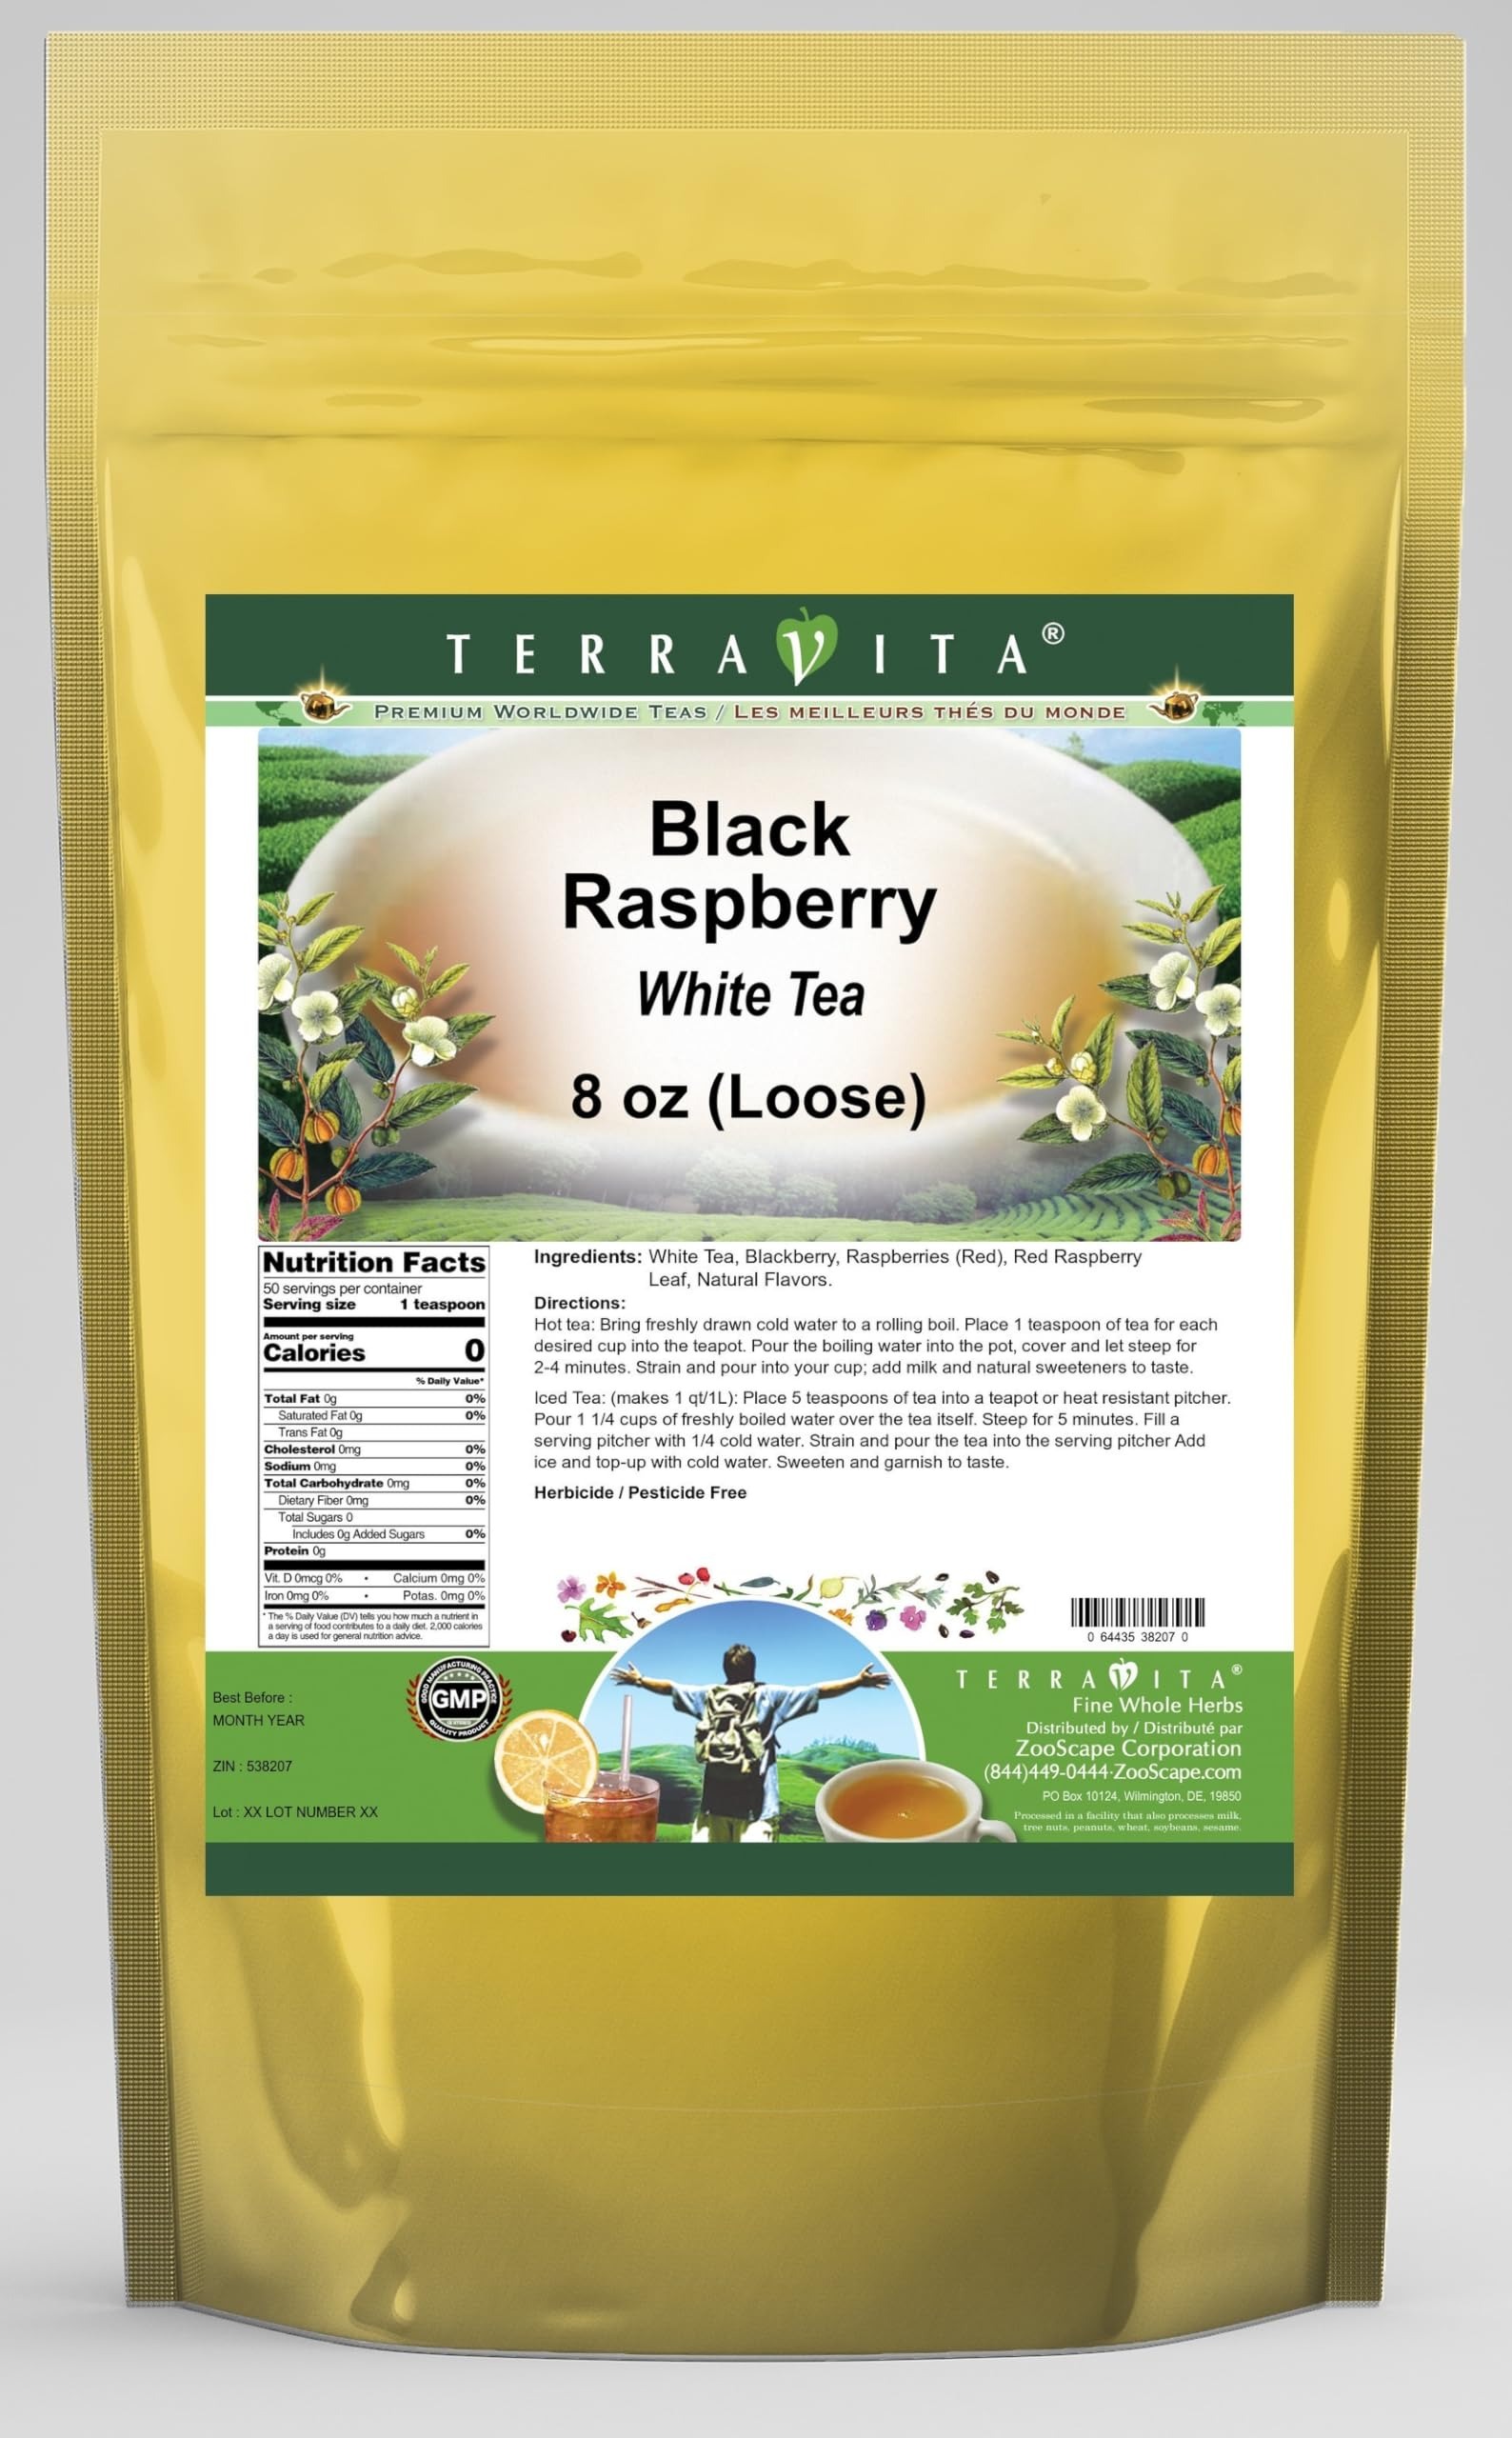
Item Name: Black Raspberry White Tea (Loose) (8 oz, ZIN: 538207) - 2 Pack
Bullet Point 1: Our Black Raspberry White Tea is a mouth-watering flavored White tea with Blackberry, Raspberries (Red) and Raspberry Leaf (Red) that you can enjoy all year round! The aroma and Black Raspberry flavor is a delight! - Ingredients: White tea, Blackberry, Raspberries (Red), Raspberry Leaf (Red) and Natural Black Raspberry Flavor.
Bullet Point 2: No fillers.
Bullet Point 3: Manufacturer: TerraVita
Bullet Point 4: Size: 8 oz
Bullet Point 5: Loose Leaf White Tea - Packed in a convenient upright pouch!
Product Description: Our Black Raspberry White Tea is a mouth-watering flavored White tea with Blackberry, Raspberries (Red) and Raspberry Leaf (Red) that you can enjoy all year round! The aroma and Black Raspberry flavor is a delight! - Ingredients: White tea, Blackberry, Raspberries (Red), Raspberry Leaf (Red) and Natural Black Raspberry Flavor. - Hot tea brewing method: Bring freshly drawn cold water to a rolling boil. Place 1 teaspoon of tea for each desired cup into the teapot. Pour the boiling water into the pot, cover and let steep for 2-4 minutes. Strain and pour into your cup; add milk and natural sweeteners to taste. - Iced tea brewing method: (to make 1 liter/quart): Place 5 teaspoons of tea into a teapot or heat resistant pitcher. Pour 1 1/4 cups of freshly boiled water over the tea itself. Steep for 5 minutes. Fill a serving pitcher with 1/4 cold water. Strain and pour the tea into the serving pitcher Add ice and top-up with cold water. Sweeten and garnish to taste. - TerraVita is an exclusive line of premium-quality, natural source products that use only the finest, purest and most potent ingredients found around the world. TerraVita is hallmarked by the highest possible standards of purity, potency, stability and freshness. All of our products are prepared with the highest elements of quality control, from raw materials through the entire manufacturing process, up to and including the moment that the bottles or bags are sealed for freshness and shipped out to you. Our highest possible standards are certified by independent laboratories and backed by our personal guarantee. - TerraVita exists to meet and ensure your family's health and wellness without the harmful effects of chemicals and health products. We strive to make all of our products affordable and reliable and are co
Value: 16.0
Unit: Ounce

Price: 97.46